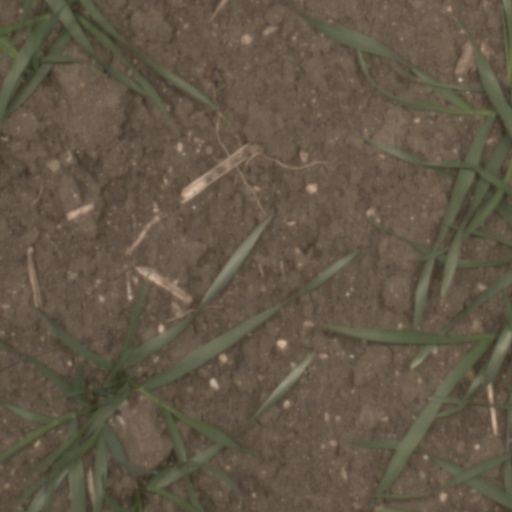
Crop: wheat